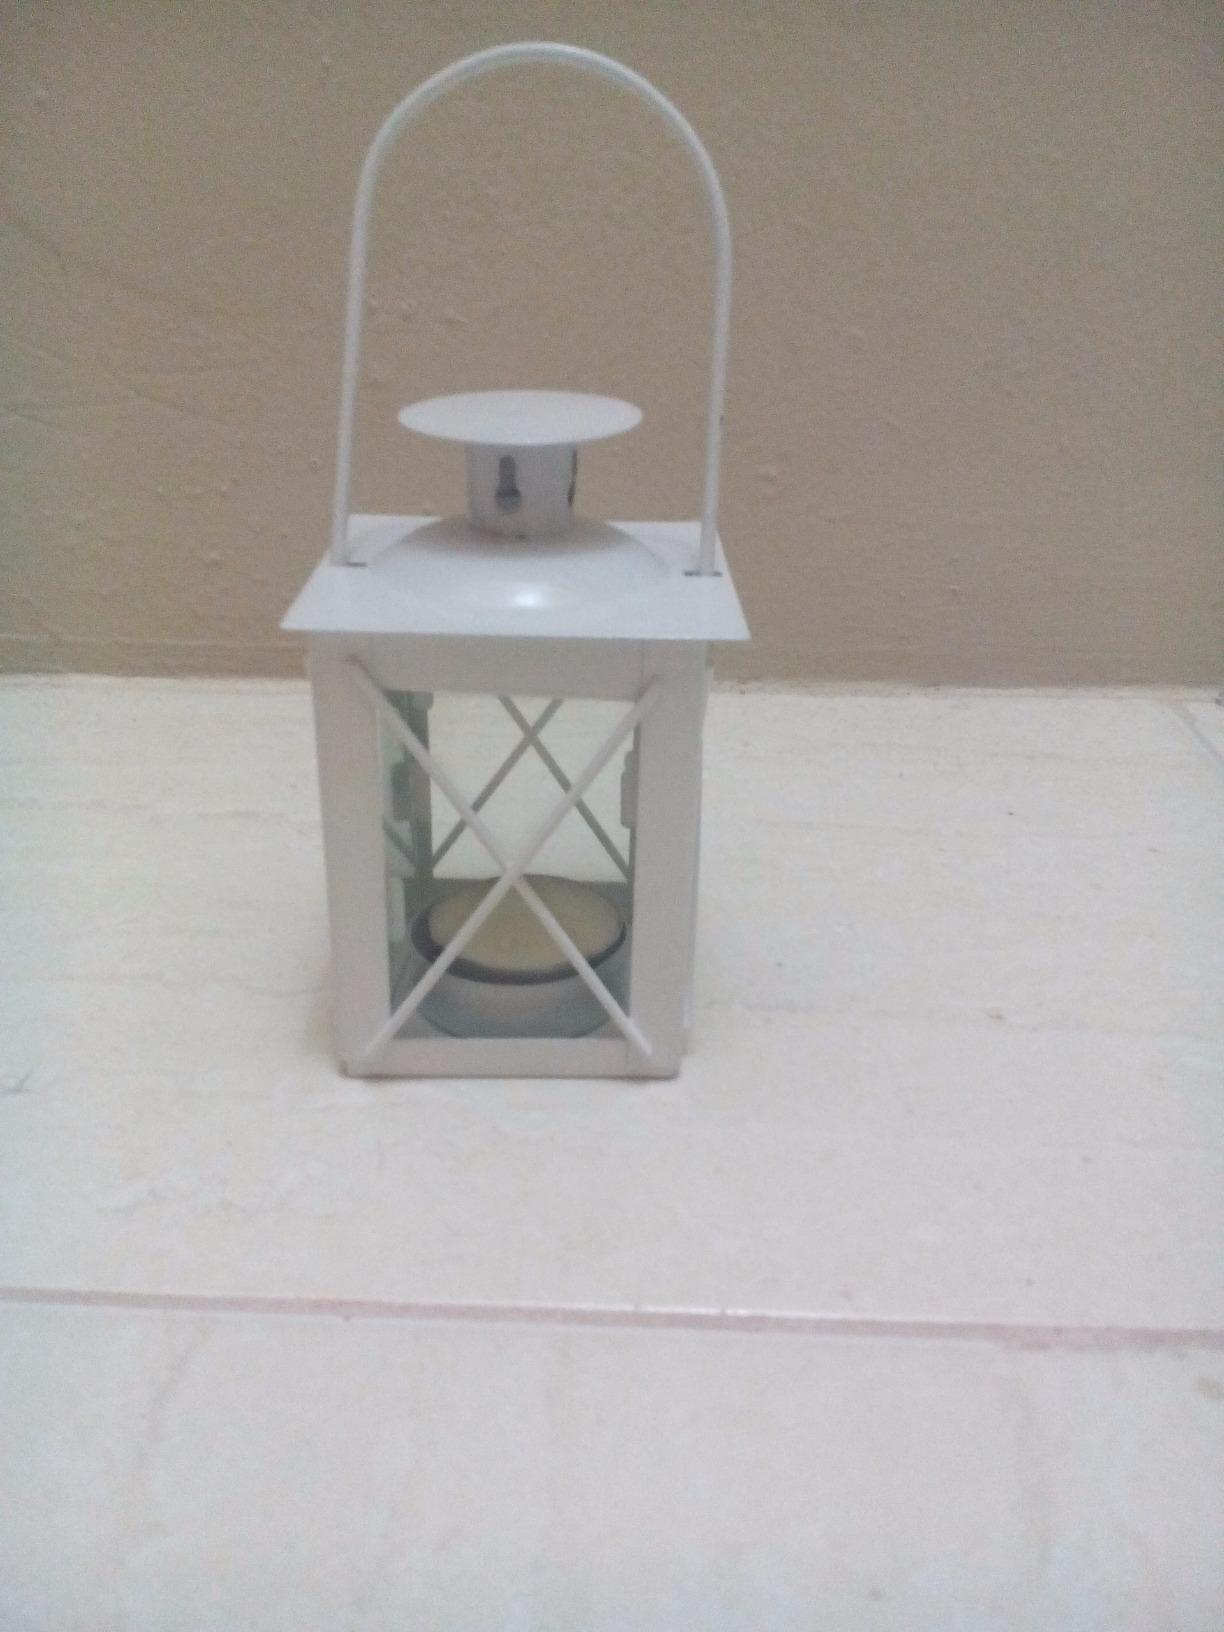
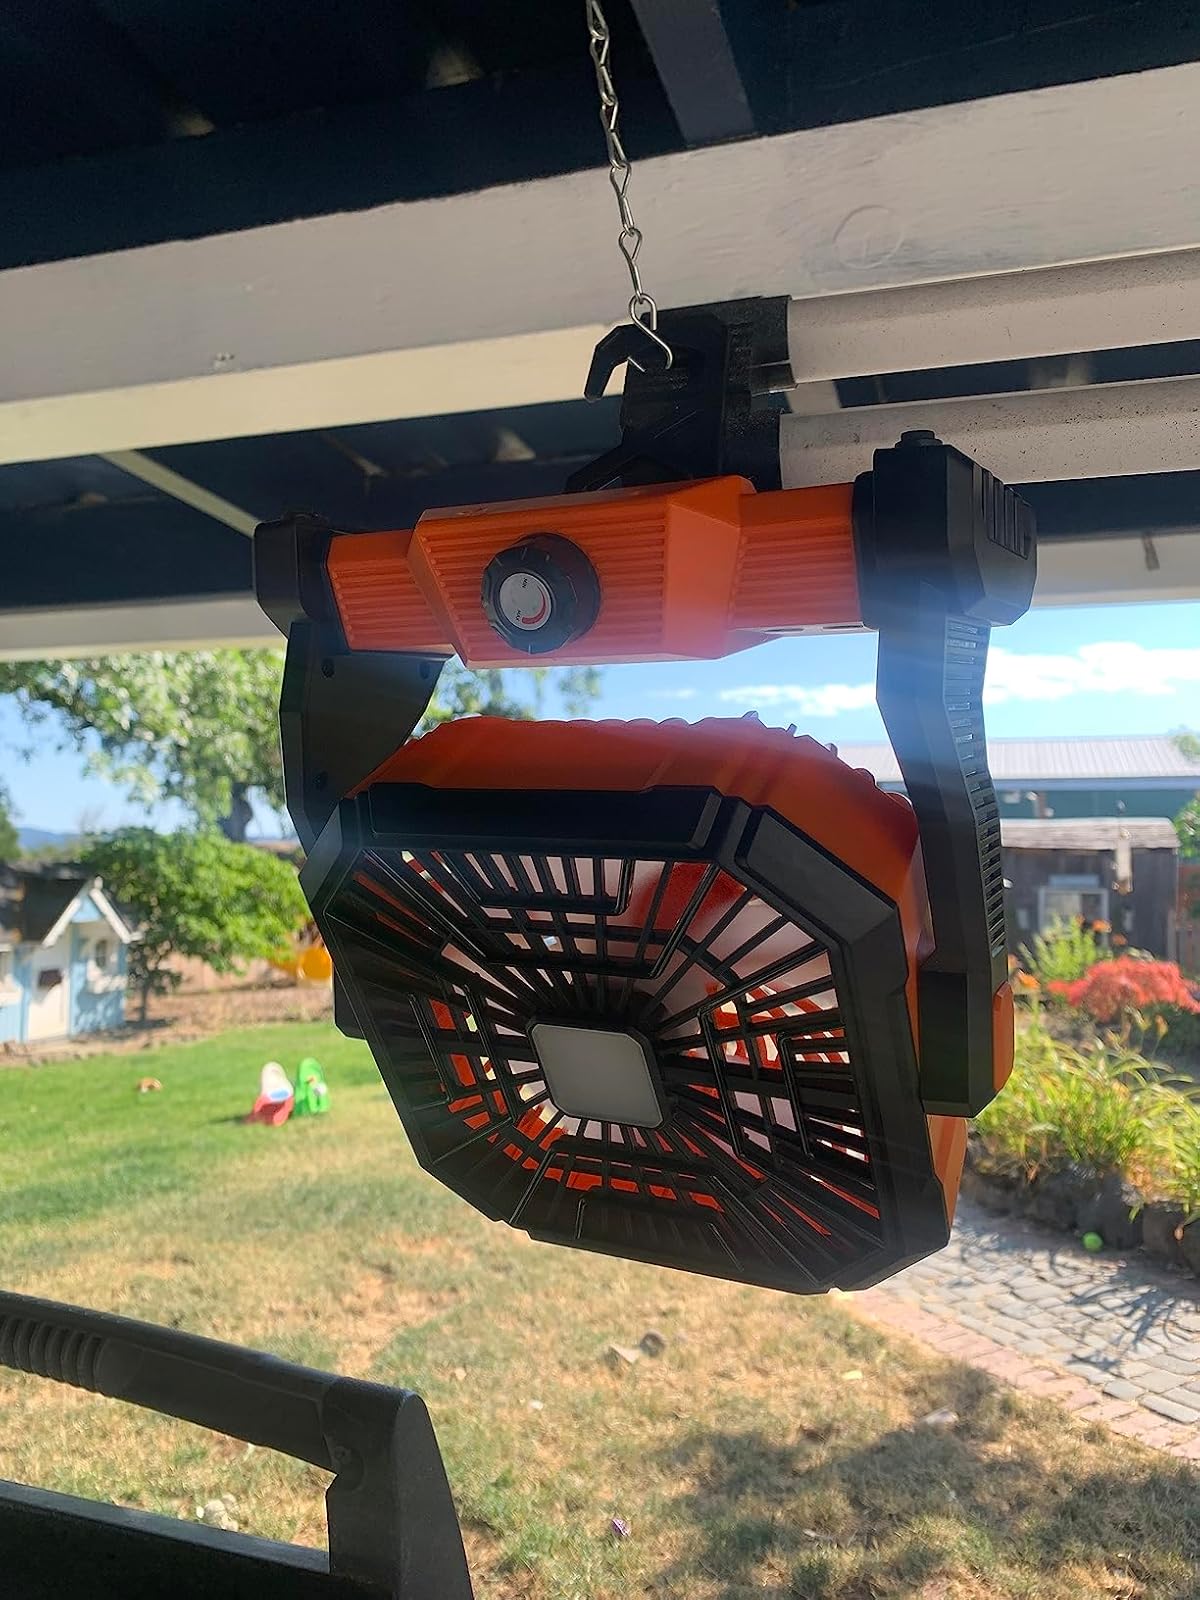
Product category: lantern
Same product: no